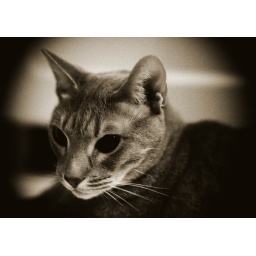
The heated floor in the bathroom is a cat's best friend